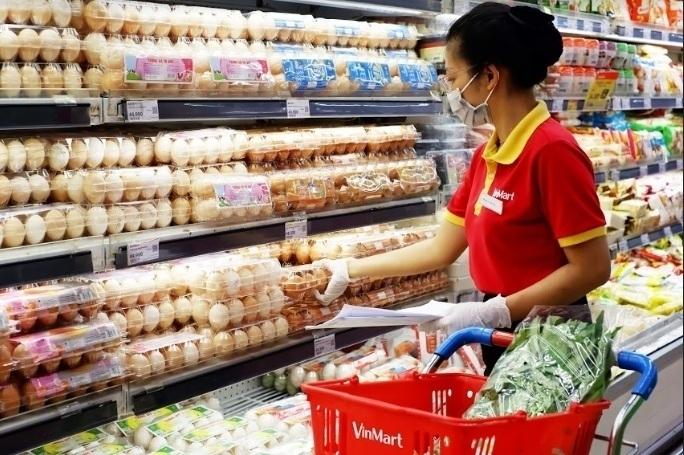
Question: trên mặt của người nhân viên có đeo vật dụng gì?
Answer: khẩu trang